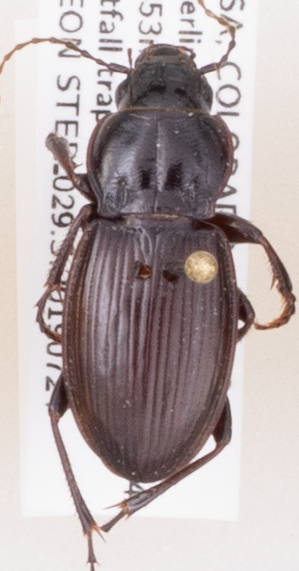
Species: Cyclotrachelus torvus
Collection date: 2019-07-24
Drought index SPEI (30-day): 0.63
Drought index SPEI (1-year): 1.01
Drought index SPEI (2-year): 0.8